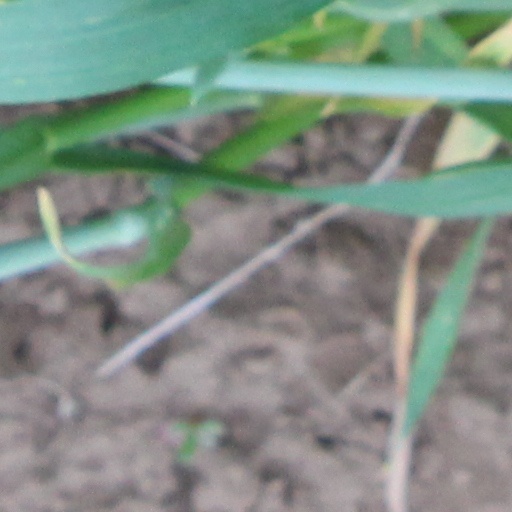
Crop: wheat